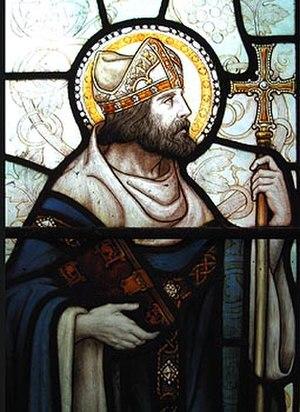
Dubrice, ou Dybrig ou Dyfrig ou Dubric ou Dubricius, premier évêque de Llandaf et un des fondateurs du monachisme au pays de Galles, sacra Saint Samson comme évêque. Saint Théleau lui aurait succédé sur le siège épiscopal de Llandaf.